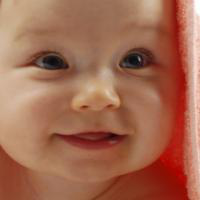
Age group: age 01-10